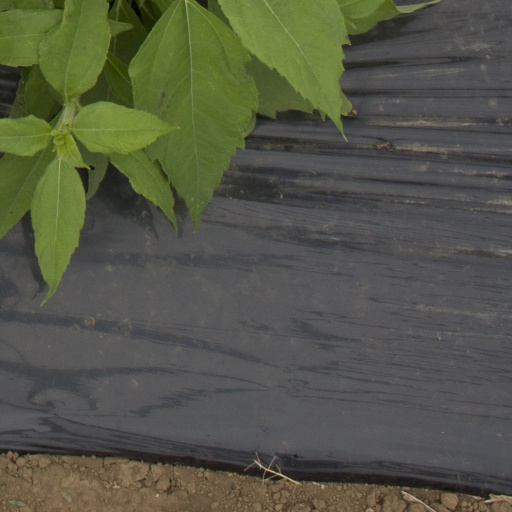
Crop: Jerusalem artichoke